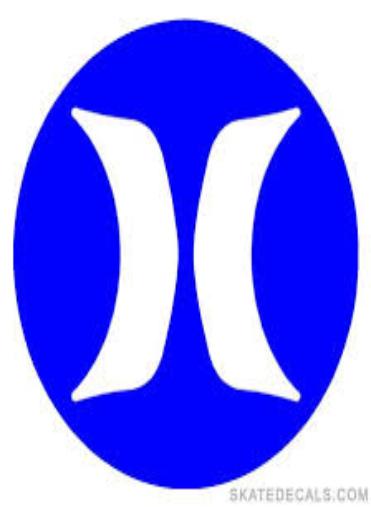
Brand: Hurley-1
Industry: Clothes